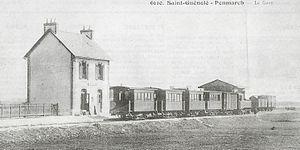
La gare de Saint-Guénolé-Penmarc'h (train birinik, photo datant d'avant 1930)
Les chemins de fer départementaux du Finistère forment un ancien réseau ferroviaire départemental à voie métrique. Composé
Penmarch [pɛ̃maʁ] est une commune française du département du Finistère, en région Bretagne.
Saint-Guénolé est le quartier nord-ouest — formant une agglomération distincte — de la commune de Penmarc'h, en Pays Bigouden, dans le Finistère. Important port de pêche, il est en 2012, dans le classement des ventes en criée des bateaux français, le cinquième port de pêche de France en tonnage, et le septième en valeur. Il est le quatrième port sardinier de France.